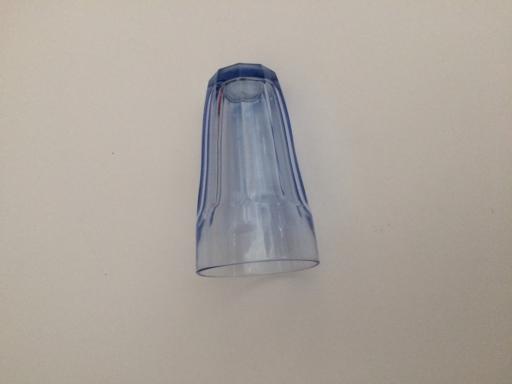
Waste category: glass